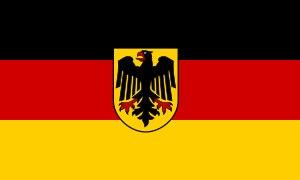
Une administration fédérale est une administration publique allemande chargée d’assurer l’action de la Fédération.
Un aigle est le nom vernaculaire de certains grands rapaces planeurs diurnes de la famille des Accipitridés. Dans la nomenclature aviaire en langue française, le terme désigne trente-huit espèces d'oiseaux qui constituent douze genres.